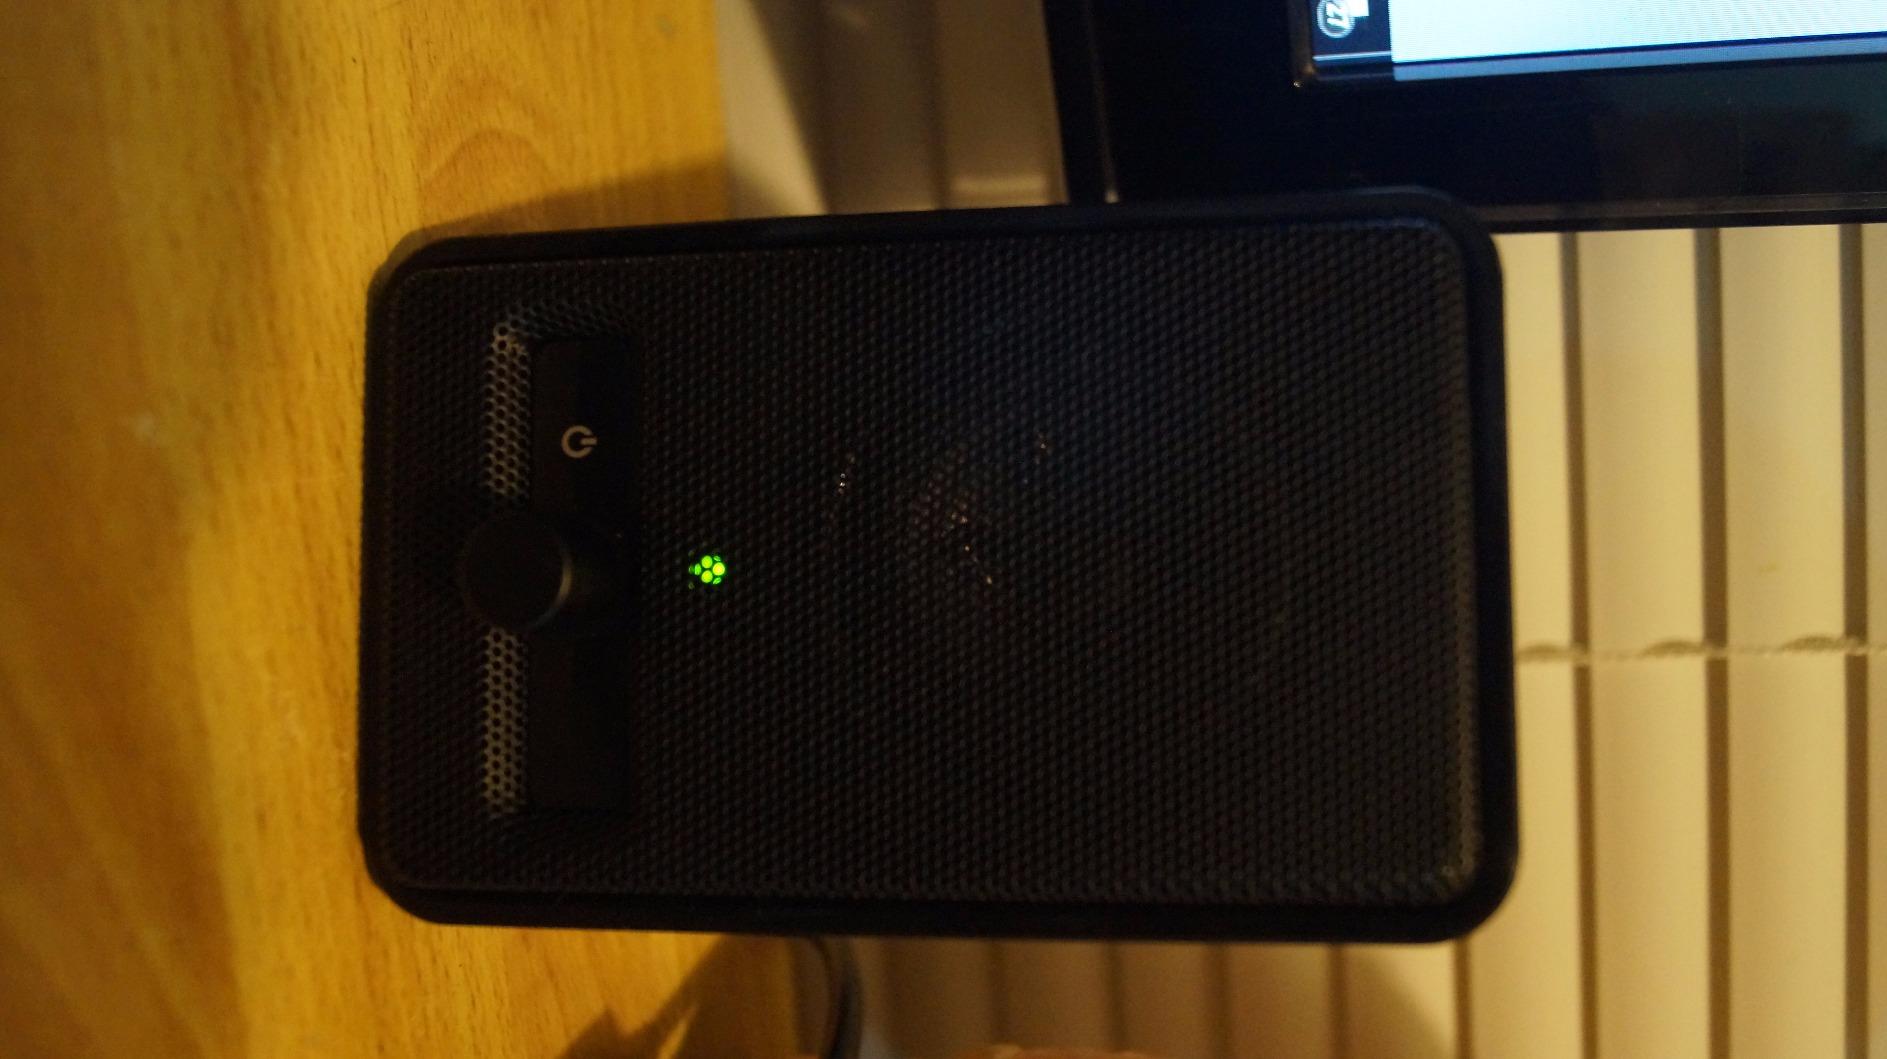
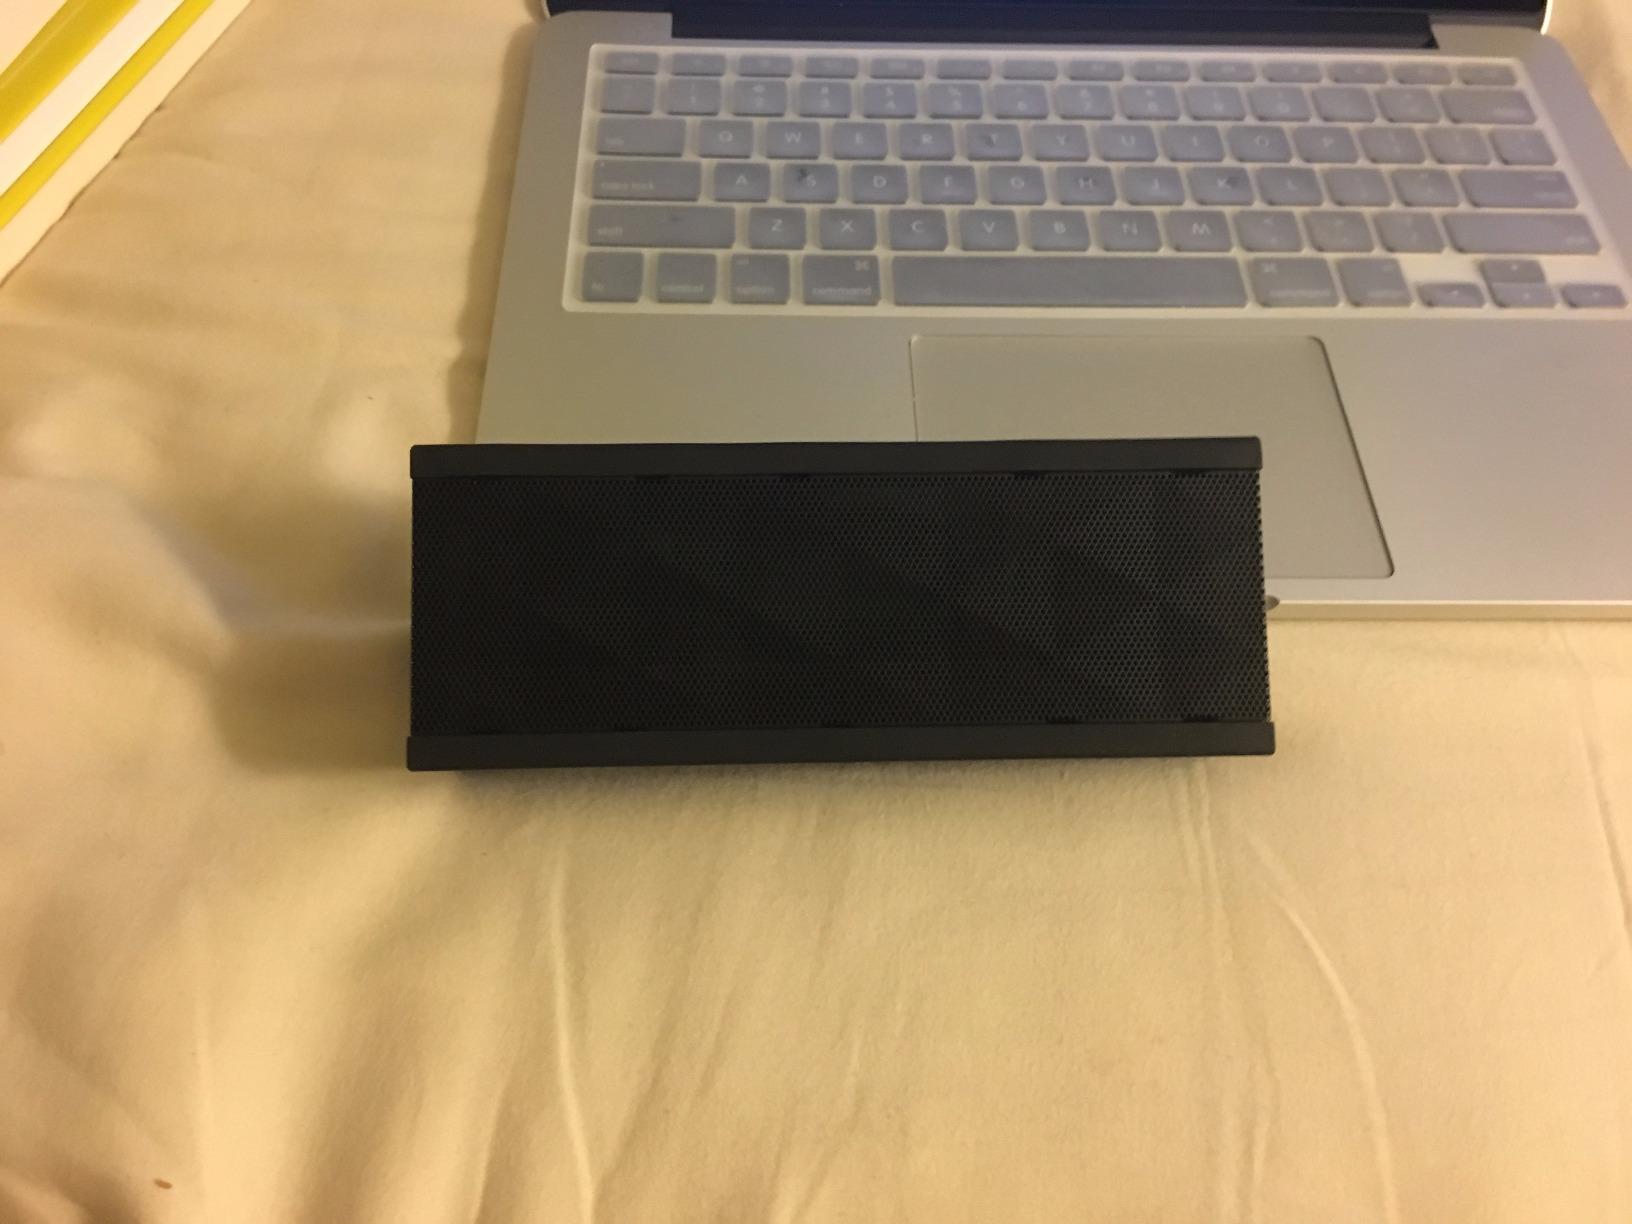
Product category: speaker
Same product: no